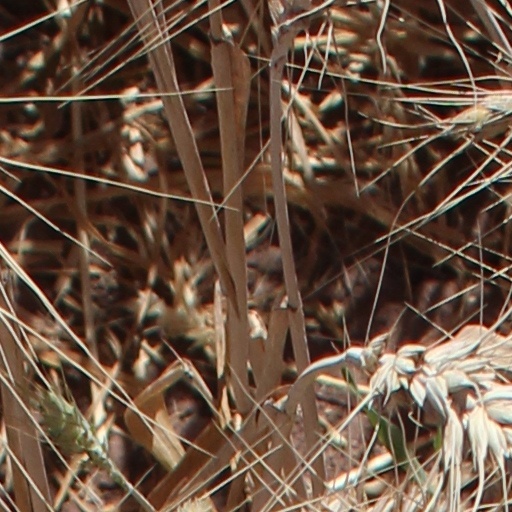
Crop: wheat